Farther Pomerania

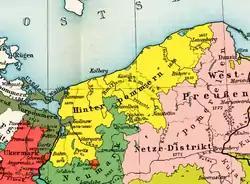
Slovincian National Park

Farther Pomerania, Hinder Pomerania, Rear Pomerania or Eastern Pomerania, is a subregion of the historic region of Pomerania in north-western Poland, mostly within the West Pomeranian Voivodeship, while its easternmost parts are within the Pomeranian Voivodeship.